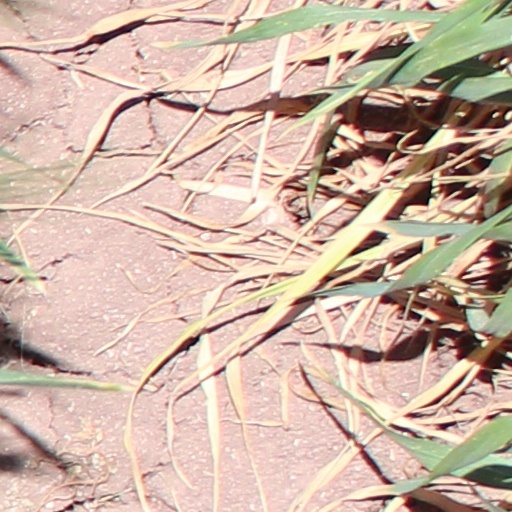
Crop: wheat